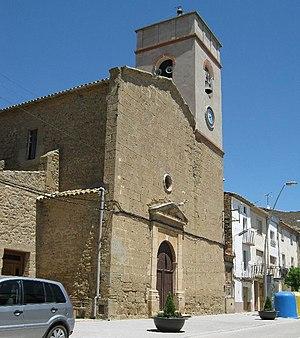
Vallfogona de Balaguer est une commune de la province de Lérida, en Catalogne, en Espagne, de la comarque de Noguera